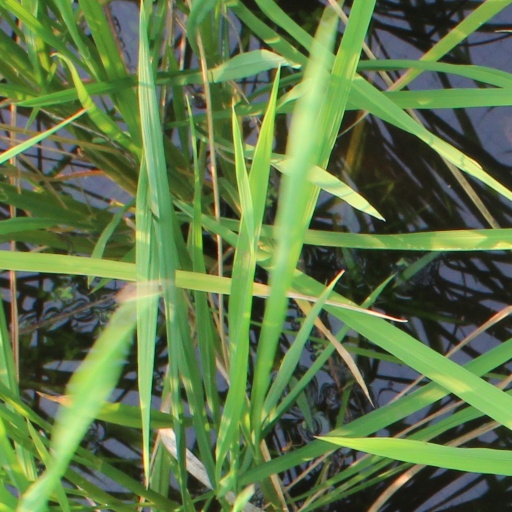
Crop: rice